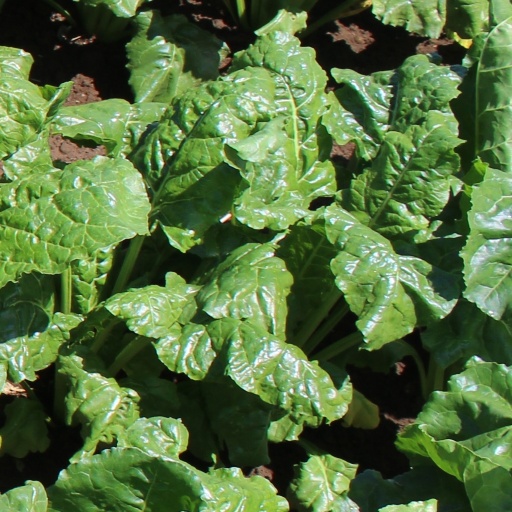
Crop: sugar beet